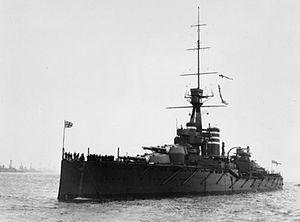
Ceci est la liste des cuirassés de la Royal Navy entre 1882 et 1945.
La classe Orion fut la première classe de cuirassés super-dreadnought construite au Royaume-Uni avant la Première Guerre mondiale pour servir dans la Royal Navy.